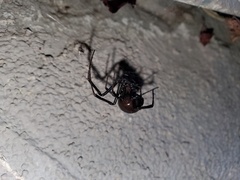
Species: Lactrodectus_hesperus